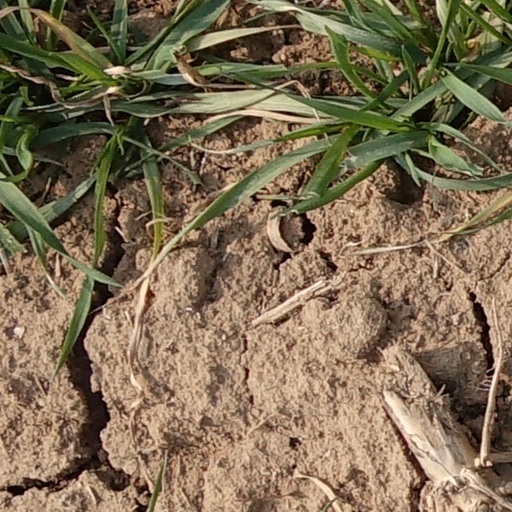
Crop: wheat